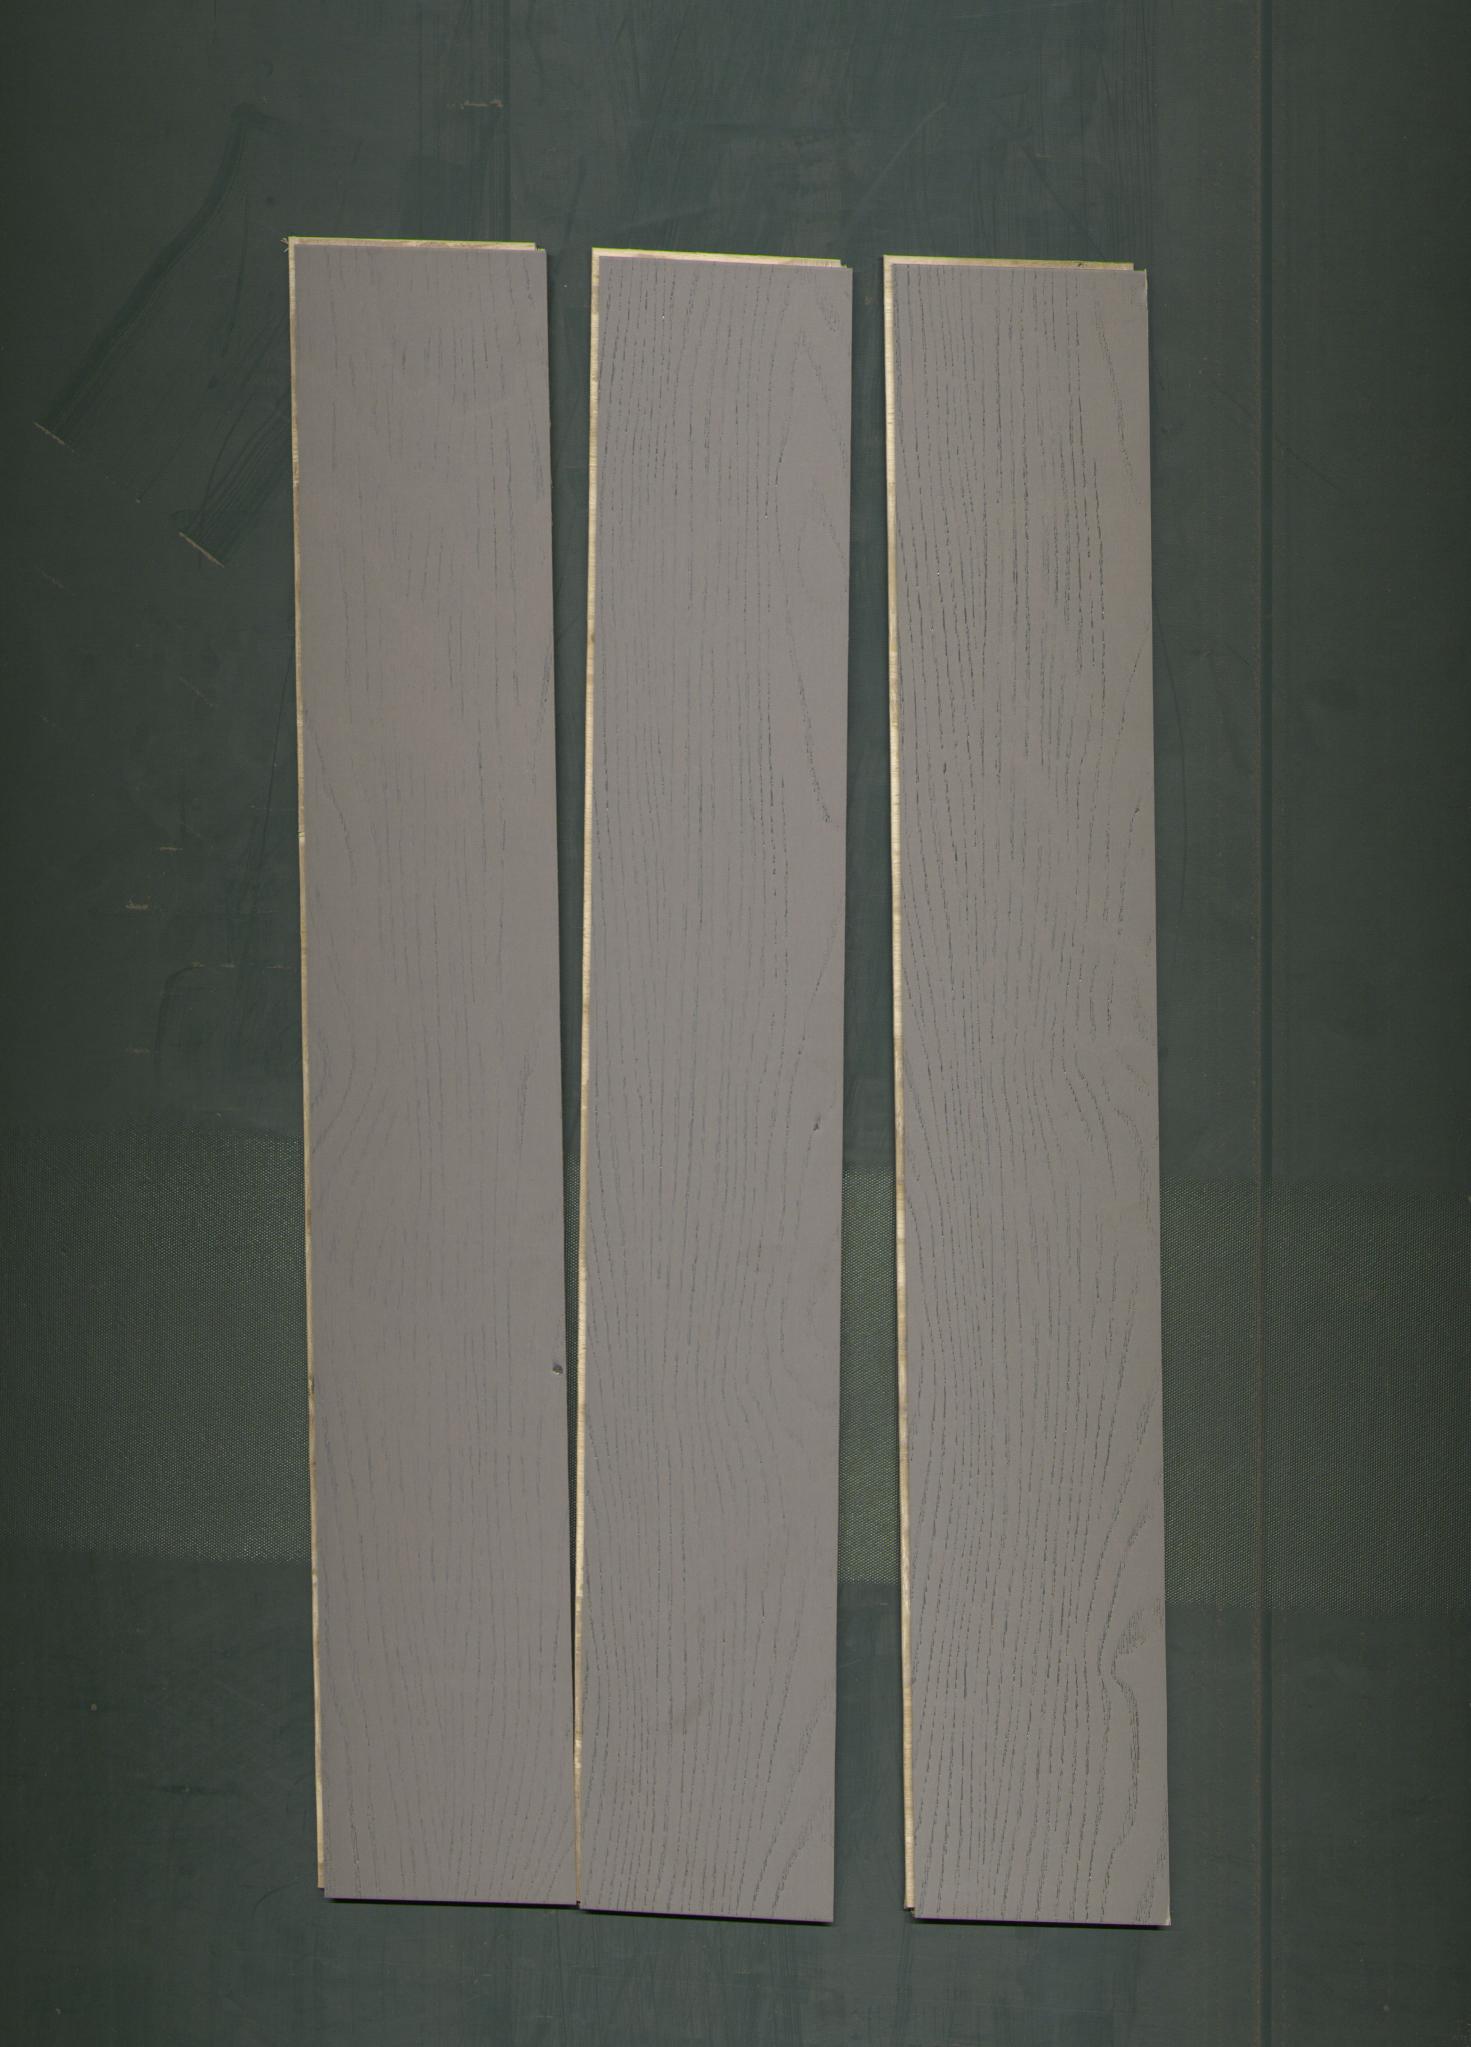
Label: mixers